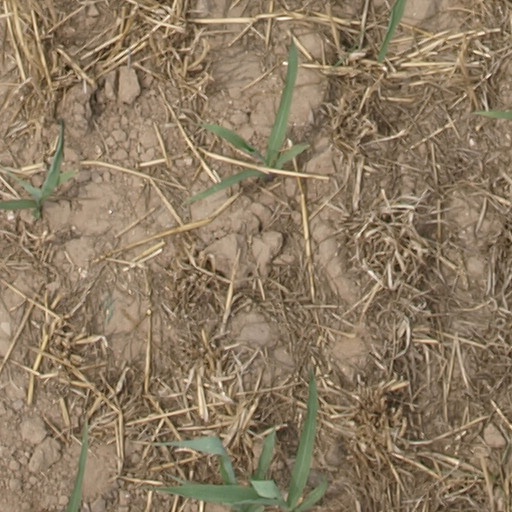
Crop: maize; corn